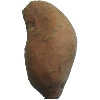
Label: potato_sweet